1st Machine Gun Squadron (New Zealand)

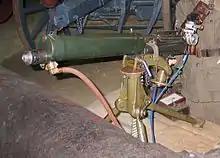
Vickers machine gun

The 1st Machine Gun Squadron was a sub-unit of the New Zealand Military Forces during the First World War. It was part of the New Zealand Mounted Rifles Brigade, and served with them in the Sinai and Palestine Campaign from 1916 to 1918.